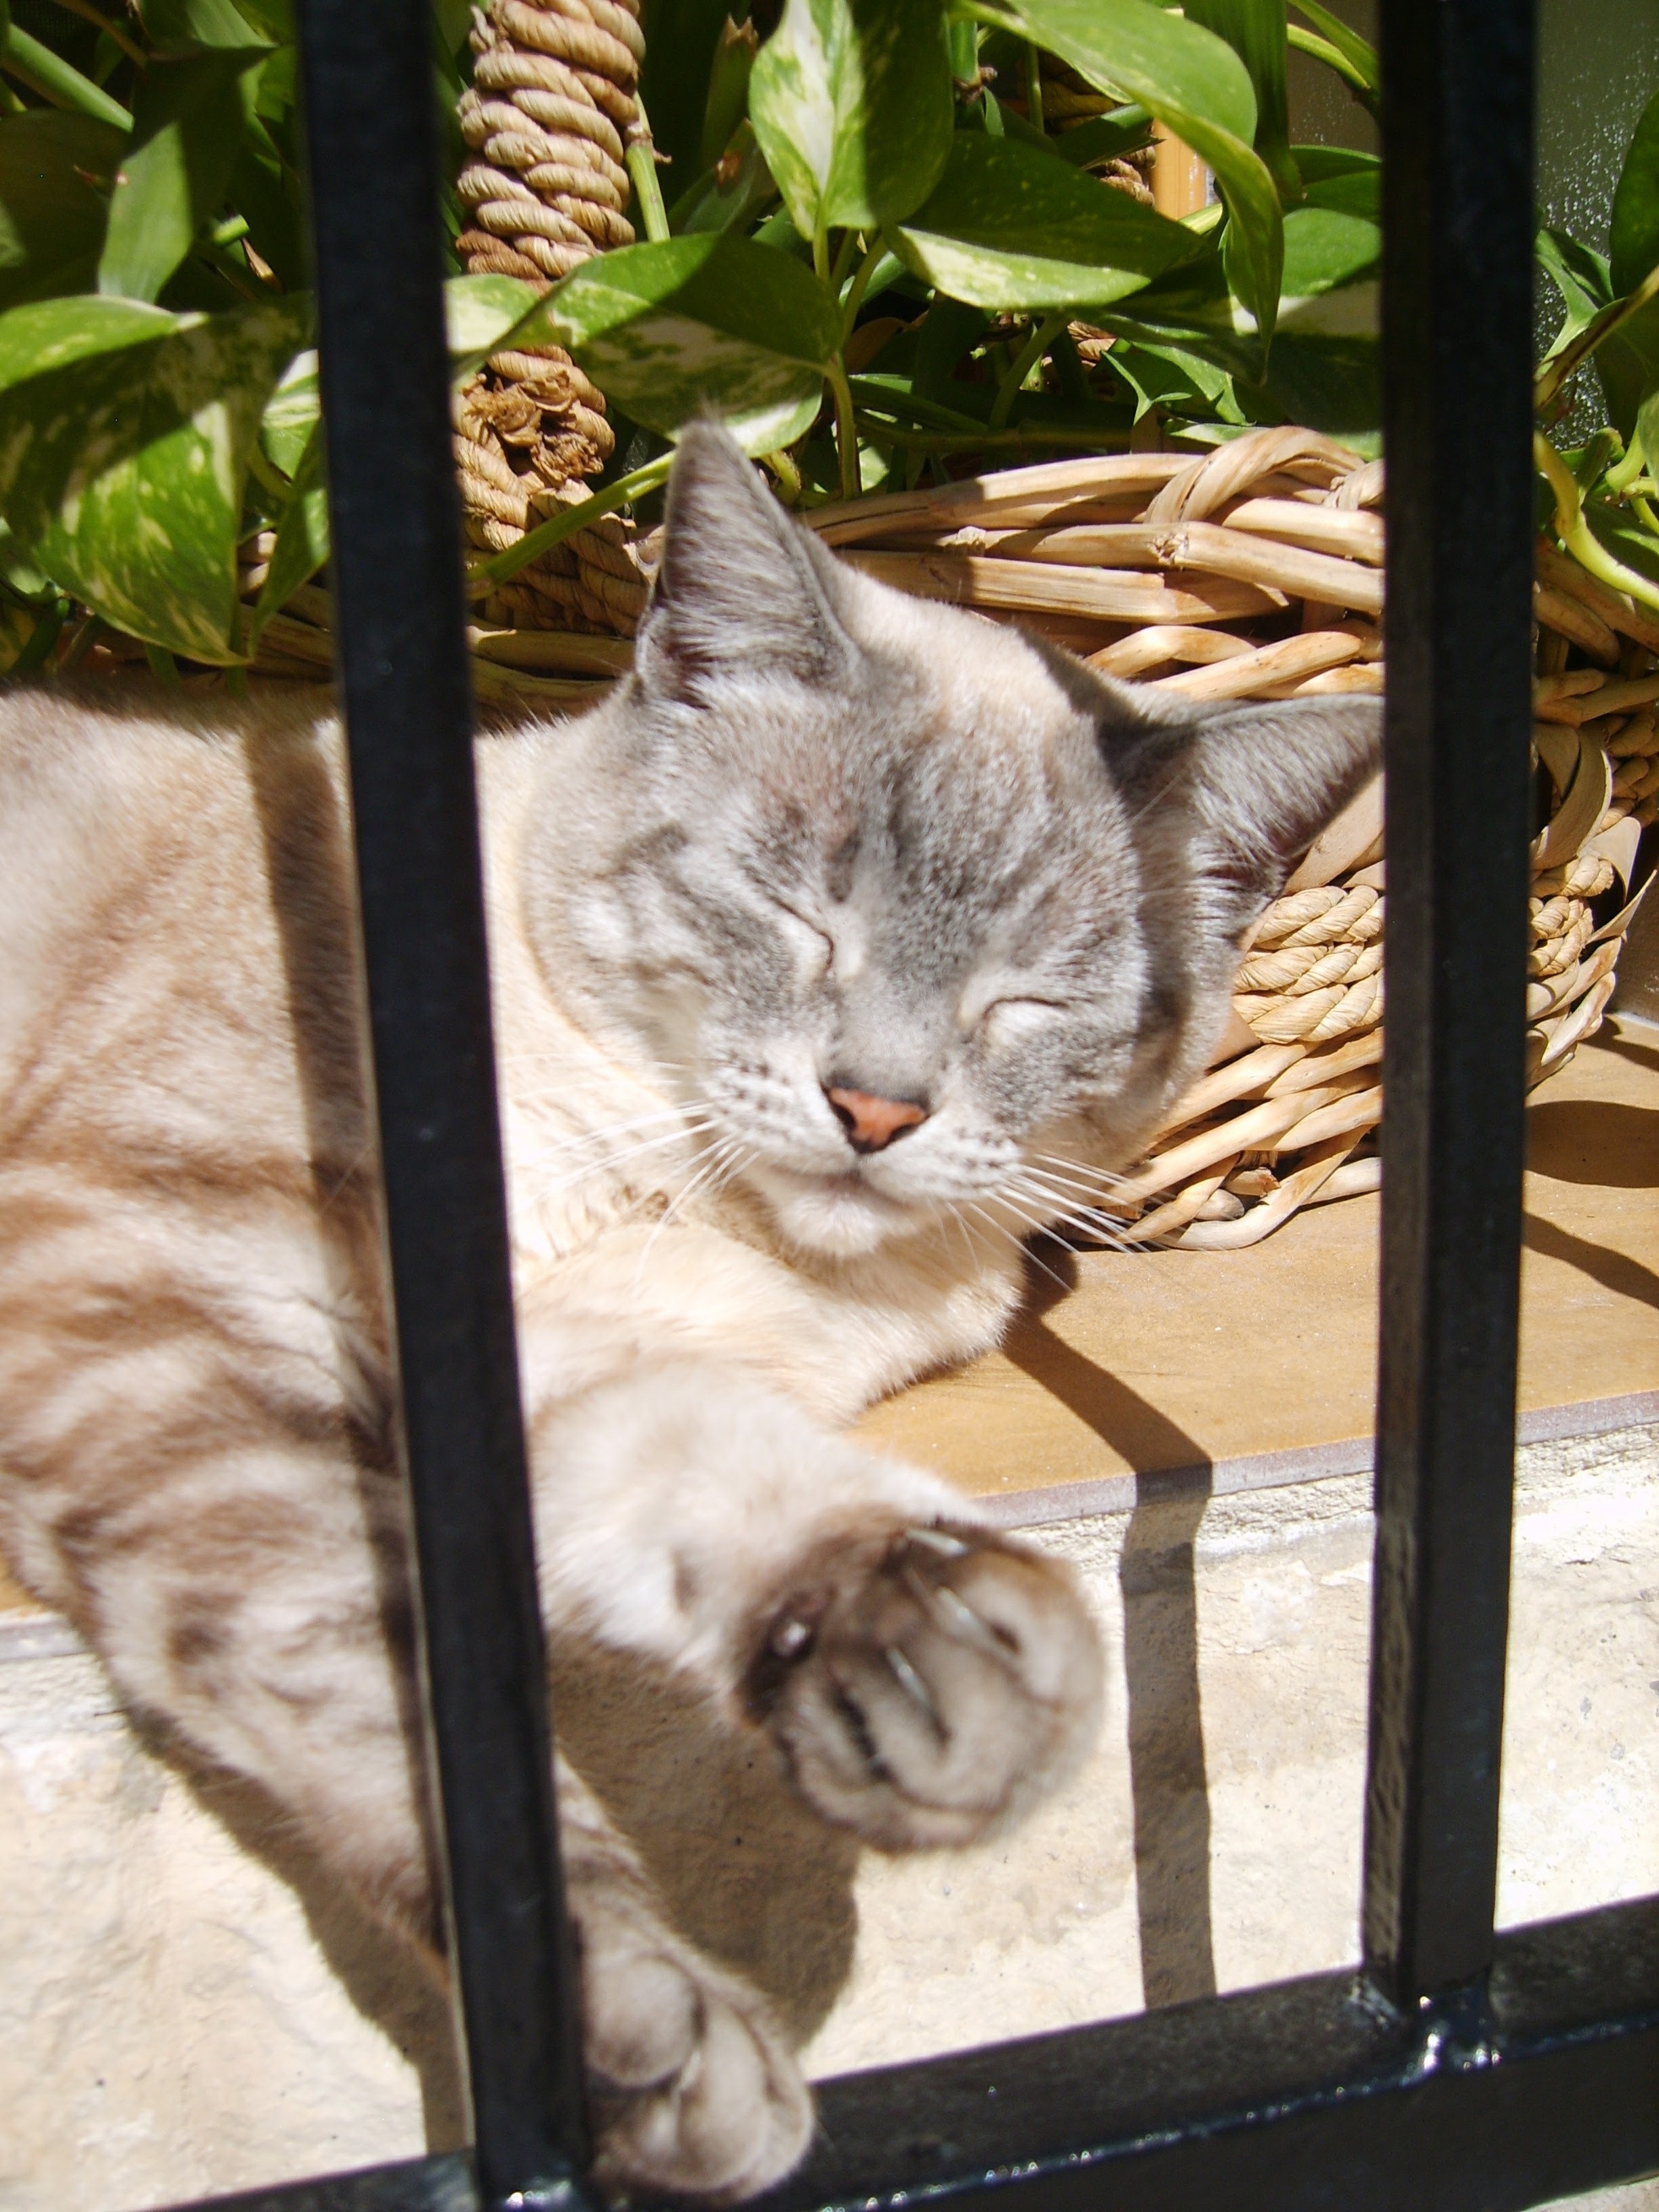
cat, mammal, fauna, cats, whiskers, sleep, spain, animals, vertebrate, altea, tabby cat, small to medium sized cats, cat like mammal, domestic short haired cat